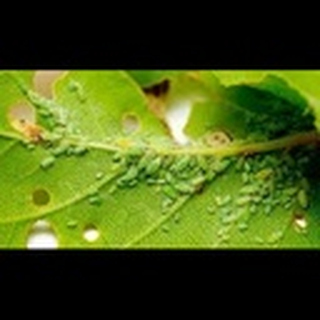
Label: cotton_aphids